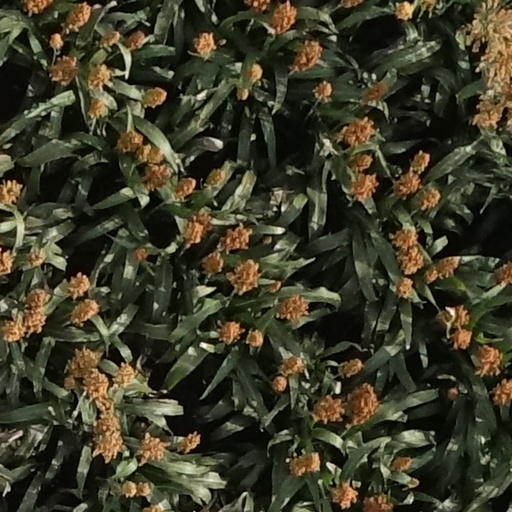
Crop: sorghum